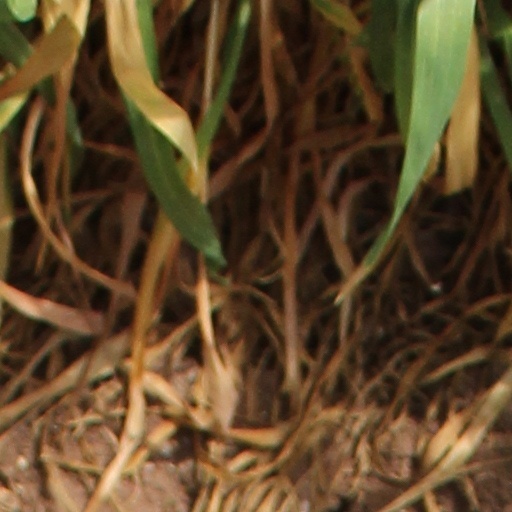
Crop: wheat